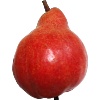
Label: Pear Red 1